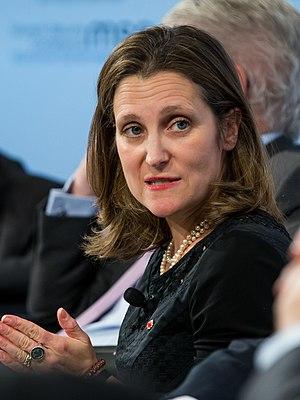
Christina Alexandra Freeland, dite Chrystia Freeland, née le 2 août 1968 à Rivière-la-Paix, est une journaliste et femme politique canadienne. Membre du Parti libéral du Canada, elle est ministre des Affaires étrangères entre 2017 et 2019 dans le cabinet de Justin Trudeau puis ministre des Affaires intergouvernementales entre 2019 et 2020. Elle est vice-Première ministre du Canada depuis le 20 novembre 2019 et ministre des Finances depuis le 18 août 2020.
Le vice-premier ministre du Canada est le deuxième personnage du conseil des ministres.
Le ministre des Finances est le ministre de la Couronne responsable de la politique budgétaire et du budget du gouvernement fédéral du Canada.